Works of Erasmus

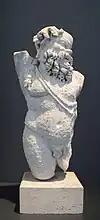
Statue of Silenus in Palazzo Massimo alle Terme

Erasmus's best-known work is "The Praise of Folly", written in 1509, published in 1511 under the double title "Moriae encomium" (Greek, Latinised) and "Laus stultitiae" (Latin). It is inspired by "De triumpho stultitiae" written by Italian humanist . A satirical attack on superstitions and other traditions of European society in general and in the Western Church in particular, it was dedicated to Sir Thomas More, whose name the title puns.